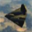
Label: airplane